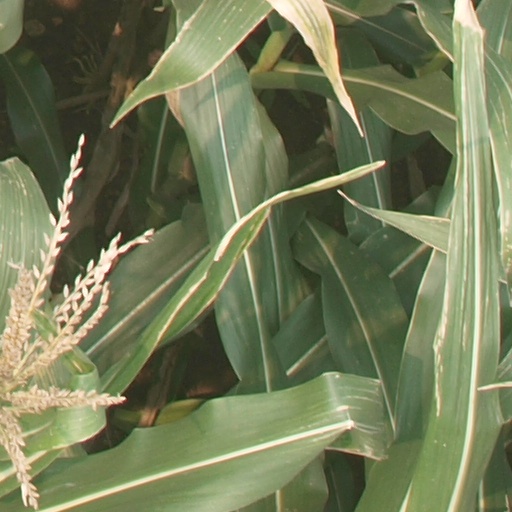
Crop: maize; corn